Members of the Victorian Legislative Assembly, 1874–1877

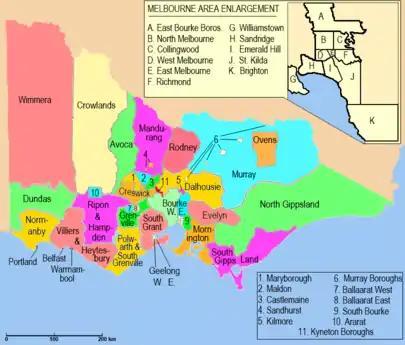
Victorian Legislative Assembly districts, 1859-1877

Charles MacMahon was Speaker, Benjamin Davies was Chairman of Committees.